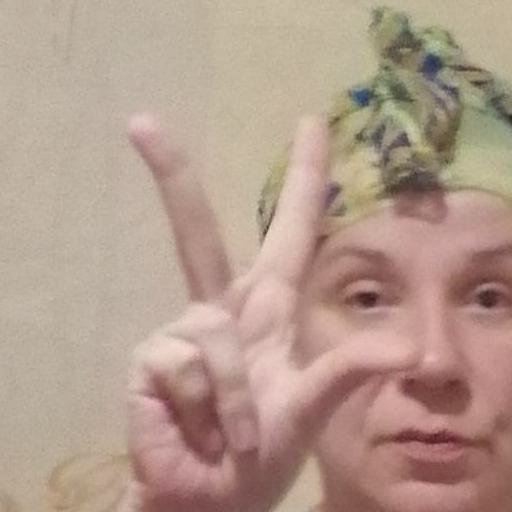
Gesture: three2